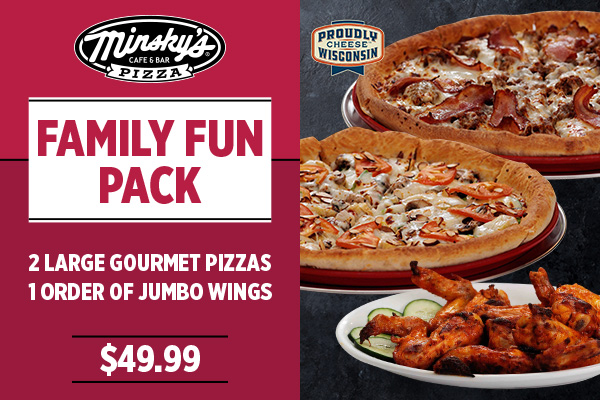
Dish: pizza